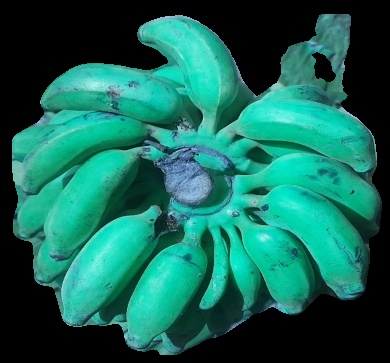
Variety: elakki-bale
Grade: grade3